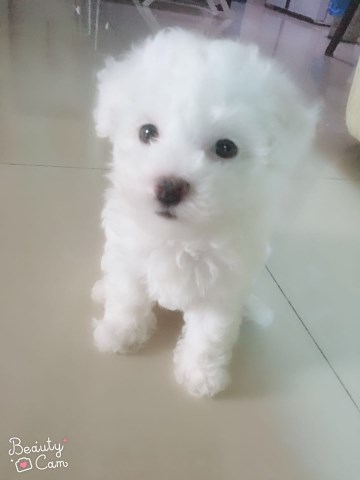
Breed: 3083-n000117-Bichon_Frise